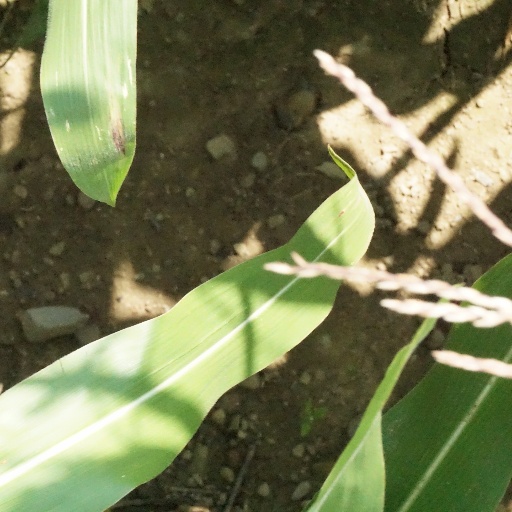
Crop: maize; corn